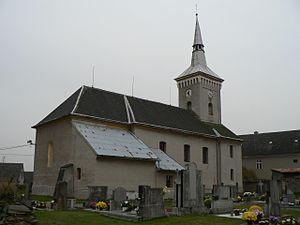
Police est une commune du district de Šumperk, dans la région d'Olomouc, en République tchèque. Sa population s'élevait à 216 habitants en 2018.